Tagg's Island

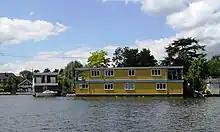
Lower end of Tagg's Island with Molesey Boat Club beyond

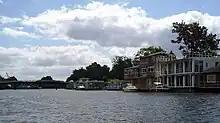
Tagg's Island from upstream with large houseboats and the road bridge to the island

Tagg's Island is an ait (island) on the River Thames on the reach above Molesey Lock and just above Ash Island, located in the London Borough of Richmond upon Thames and part of Hampton. The island is roughly 400 metres long by 90 metres wide at its widest point, covering 6 acres (including its central lagoon). Although close to the Surrey bank near East Molesey, the island is connected to the further Middlesex bank by a single track road bridge, being the only island on the non-tidal Thames accessible by car.